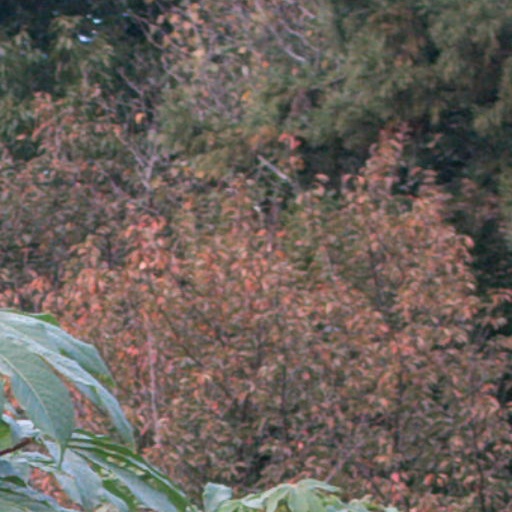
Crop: cassava